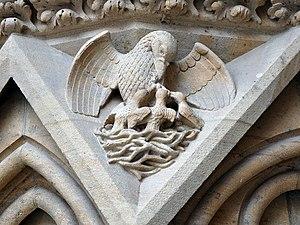
Cathédrale Saint-Etienne de Metz, le Portail de la Vierge.Détail: le pélican.